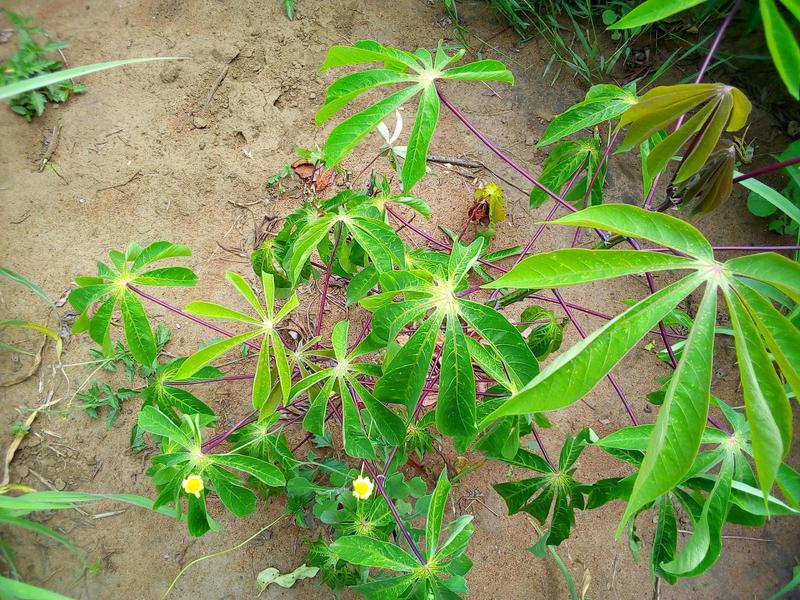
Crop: cassava
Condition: healthy